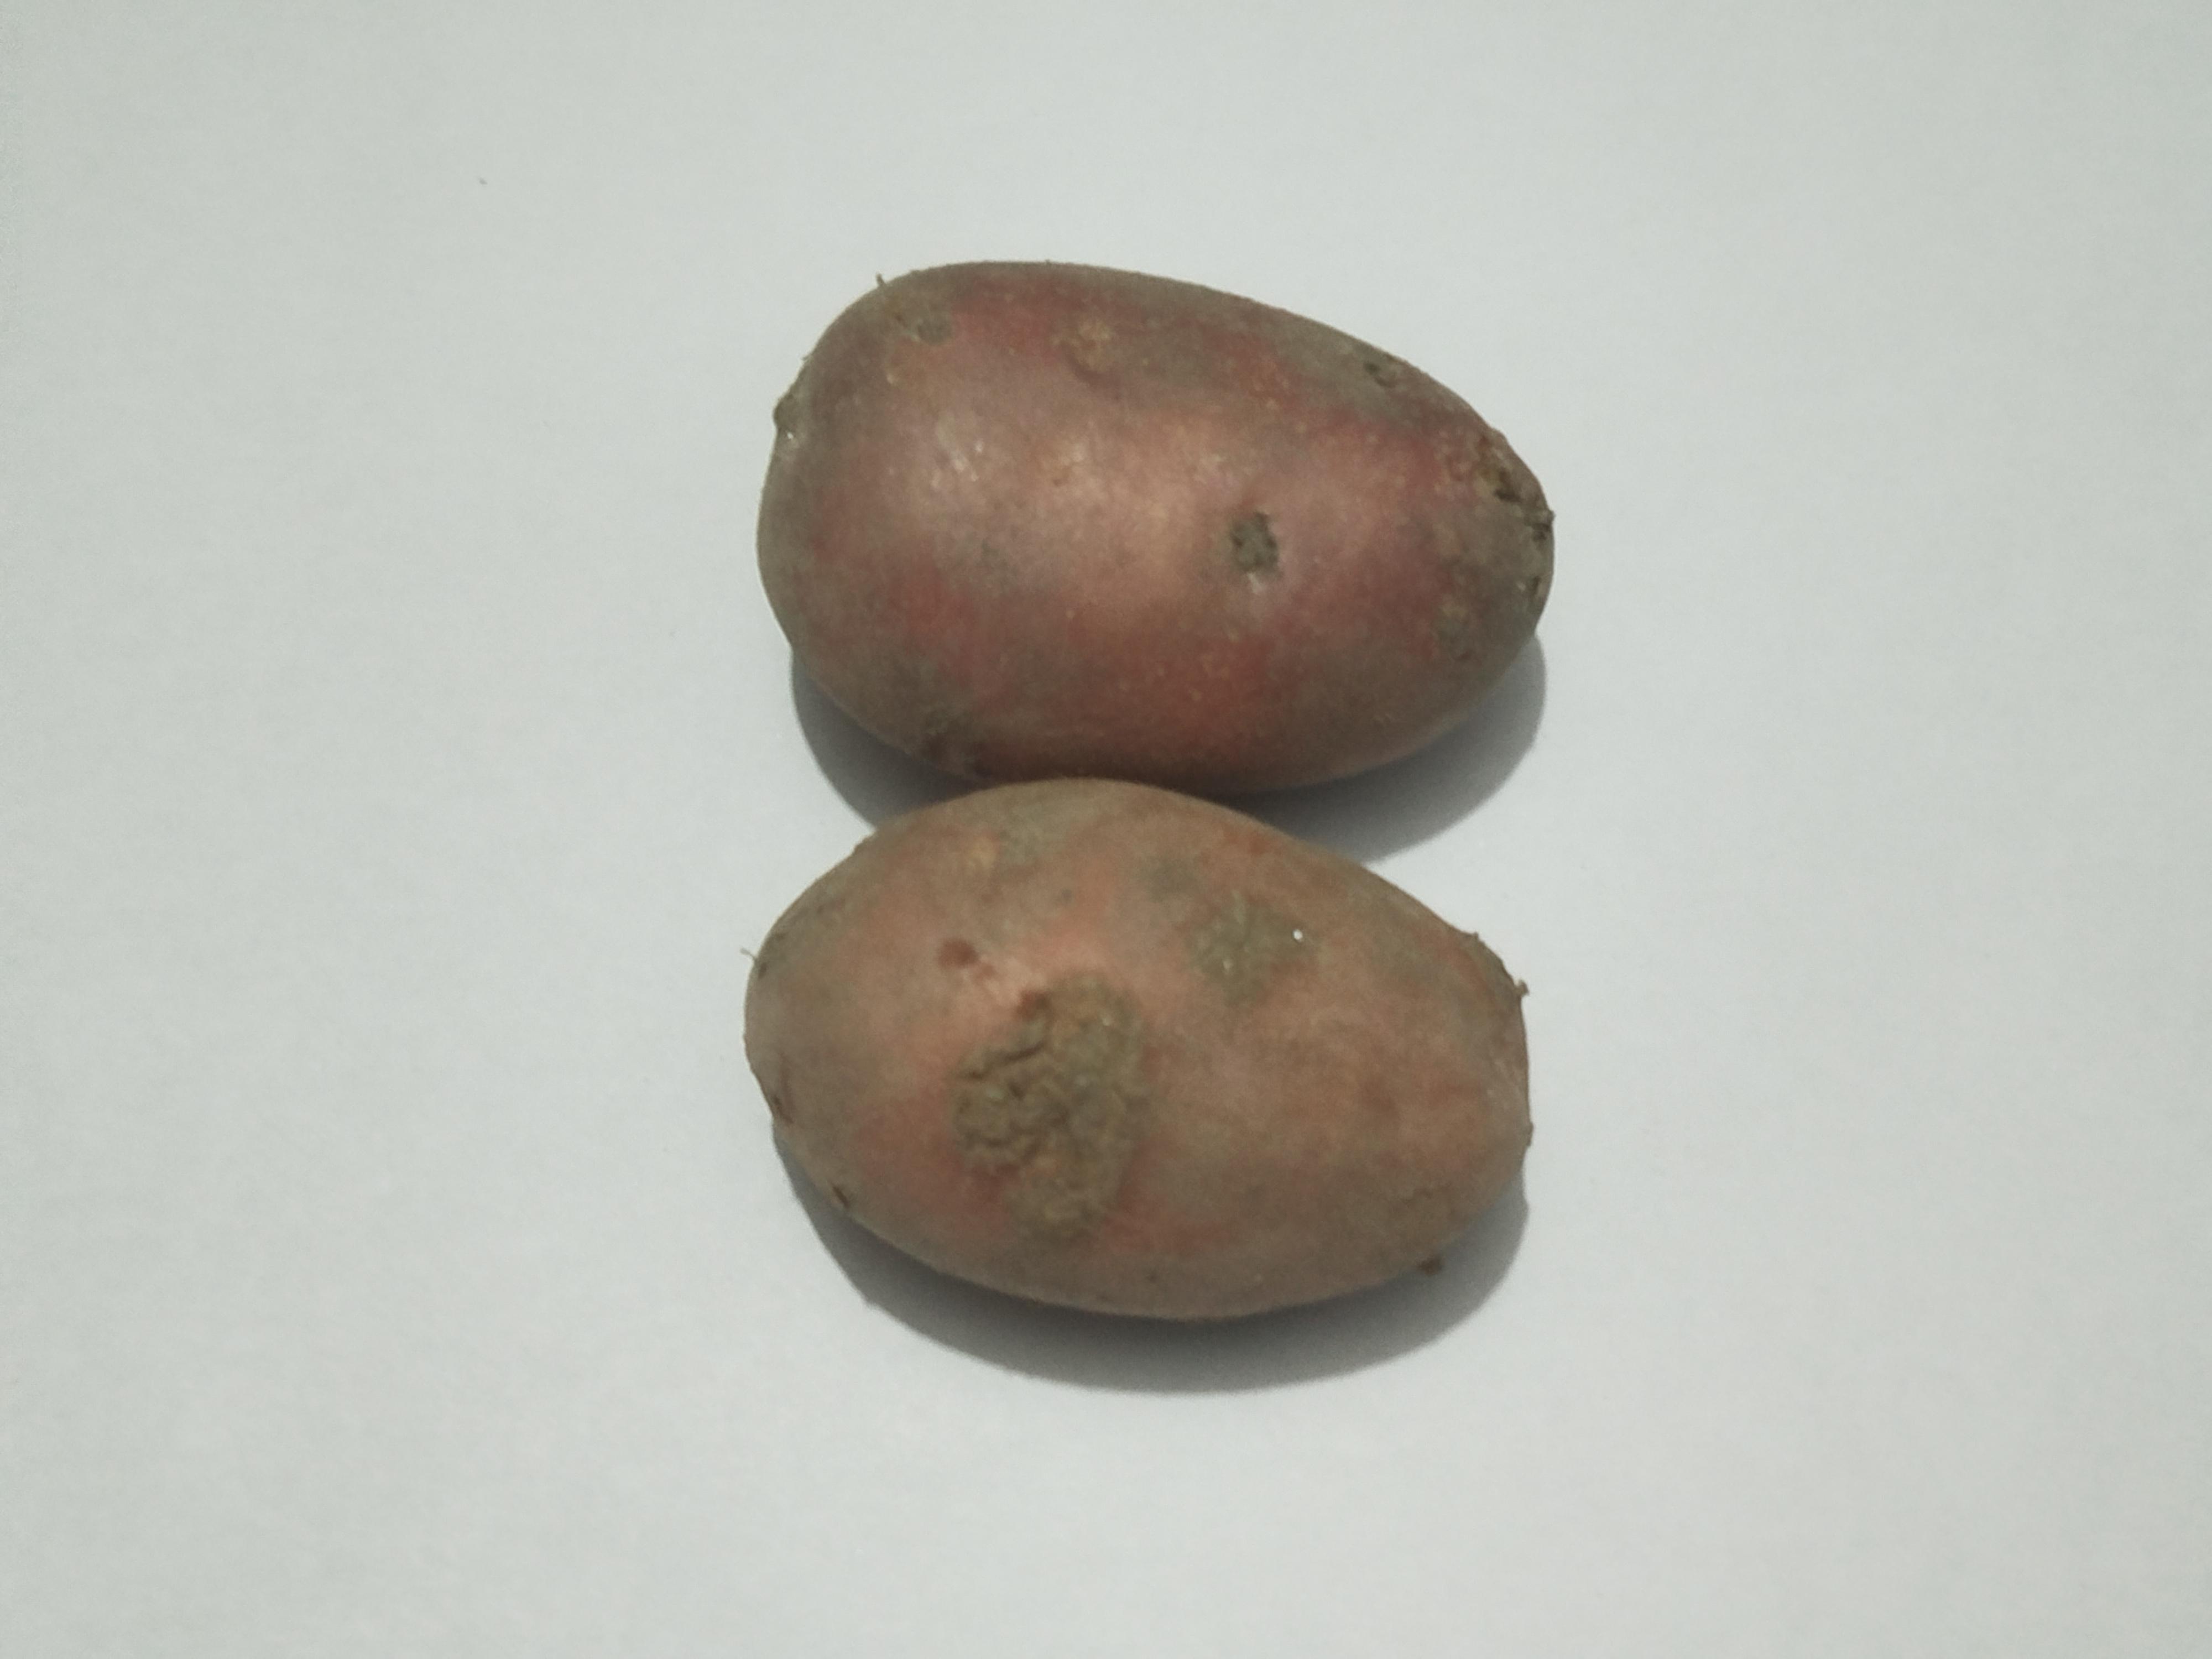
Label: Potato